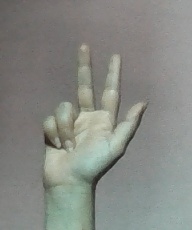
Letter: al